Maria Anna Mozart

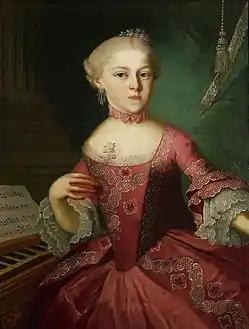
Portrait of Maria Anna Mozart near the onset of her childhood fame in 1763, attributed to Lorenzoni

Marianne was the daughter of, and had been taught exclusively by, Leopold Mozart, who had independent fame for his pedagogy and was the author of a famous violin text. Her career as a part-time piano teacher began in Salzburg in 1772. By the testimony of Albert von Mölk, a family friend, Marianne was herself highly effective as a teacher: